Oskar Andersson

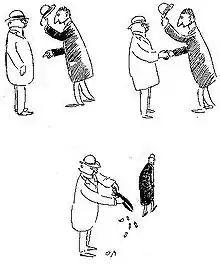
A 1902 instalment of "Mannen som gör vad som faller honom in", a cartoon by Oskar Andersson.

Other cartooning works by Oskar Andersson include Urhunden, a strip about a prehistoric man and his pet dinosaur, and countless political satire cartoons. Among his contemporaries, Andersson was primarily known for his caricatures, which were published in Swedish newspapers "Söndags-Nisse" and "Strix", between 1897–1906.